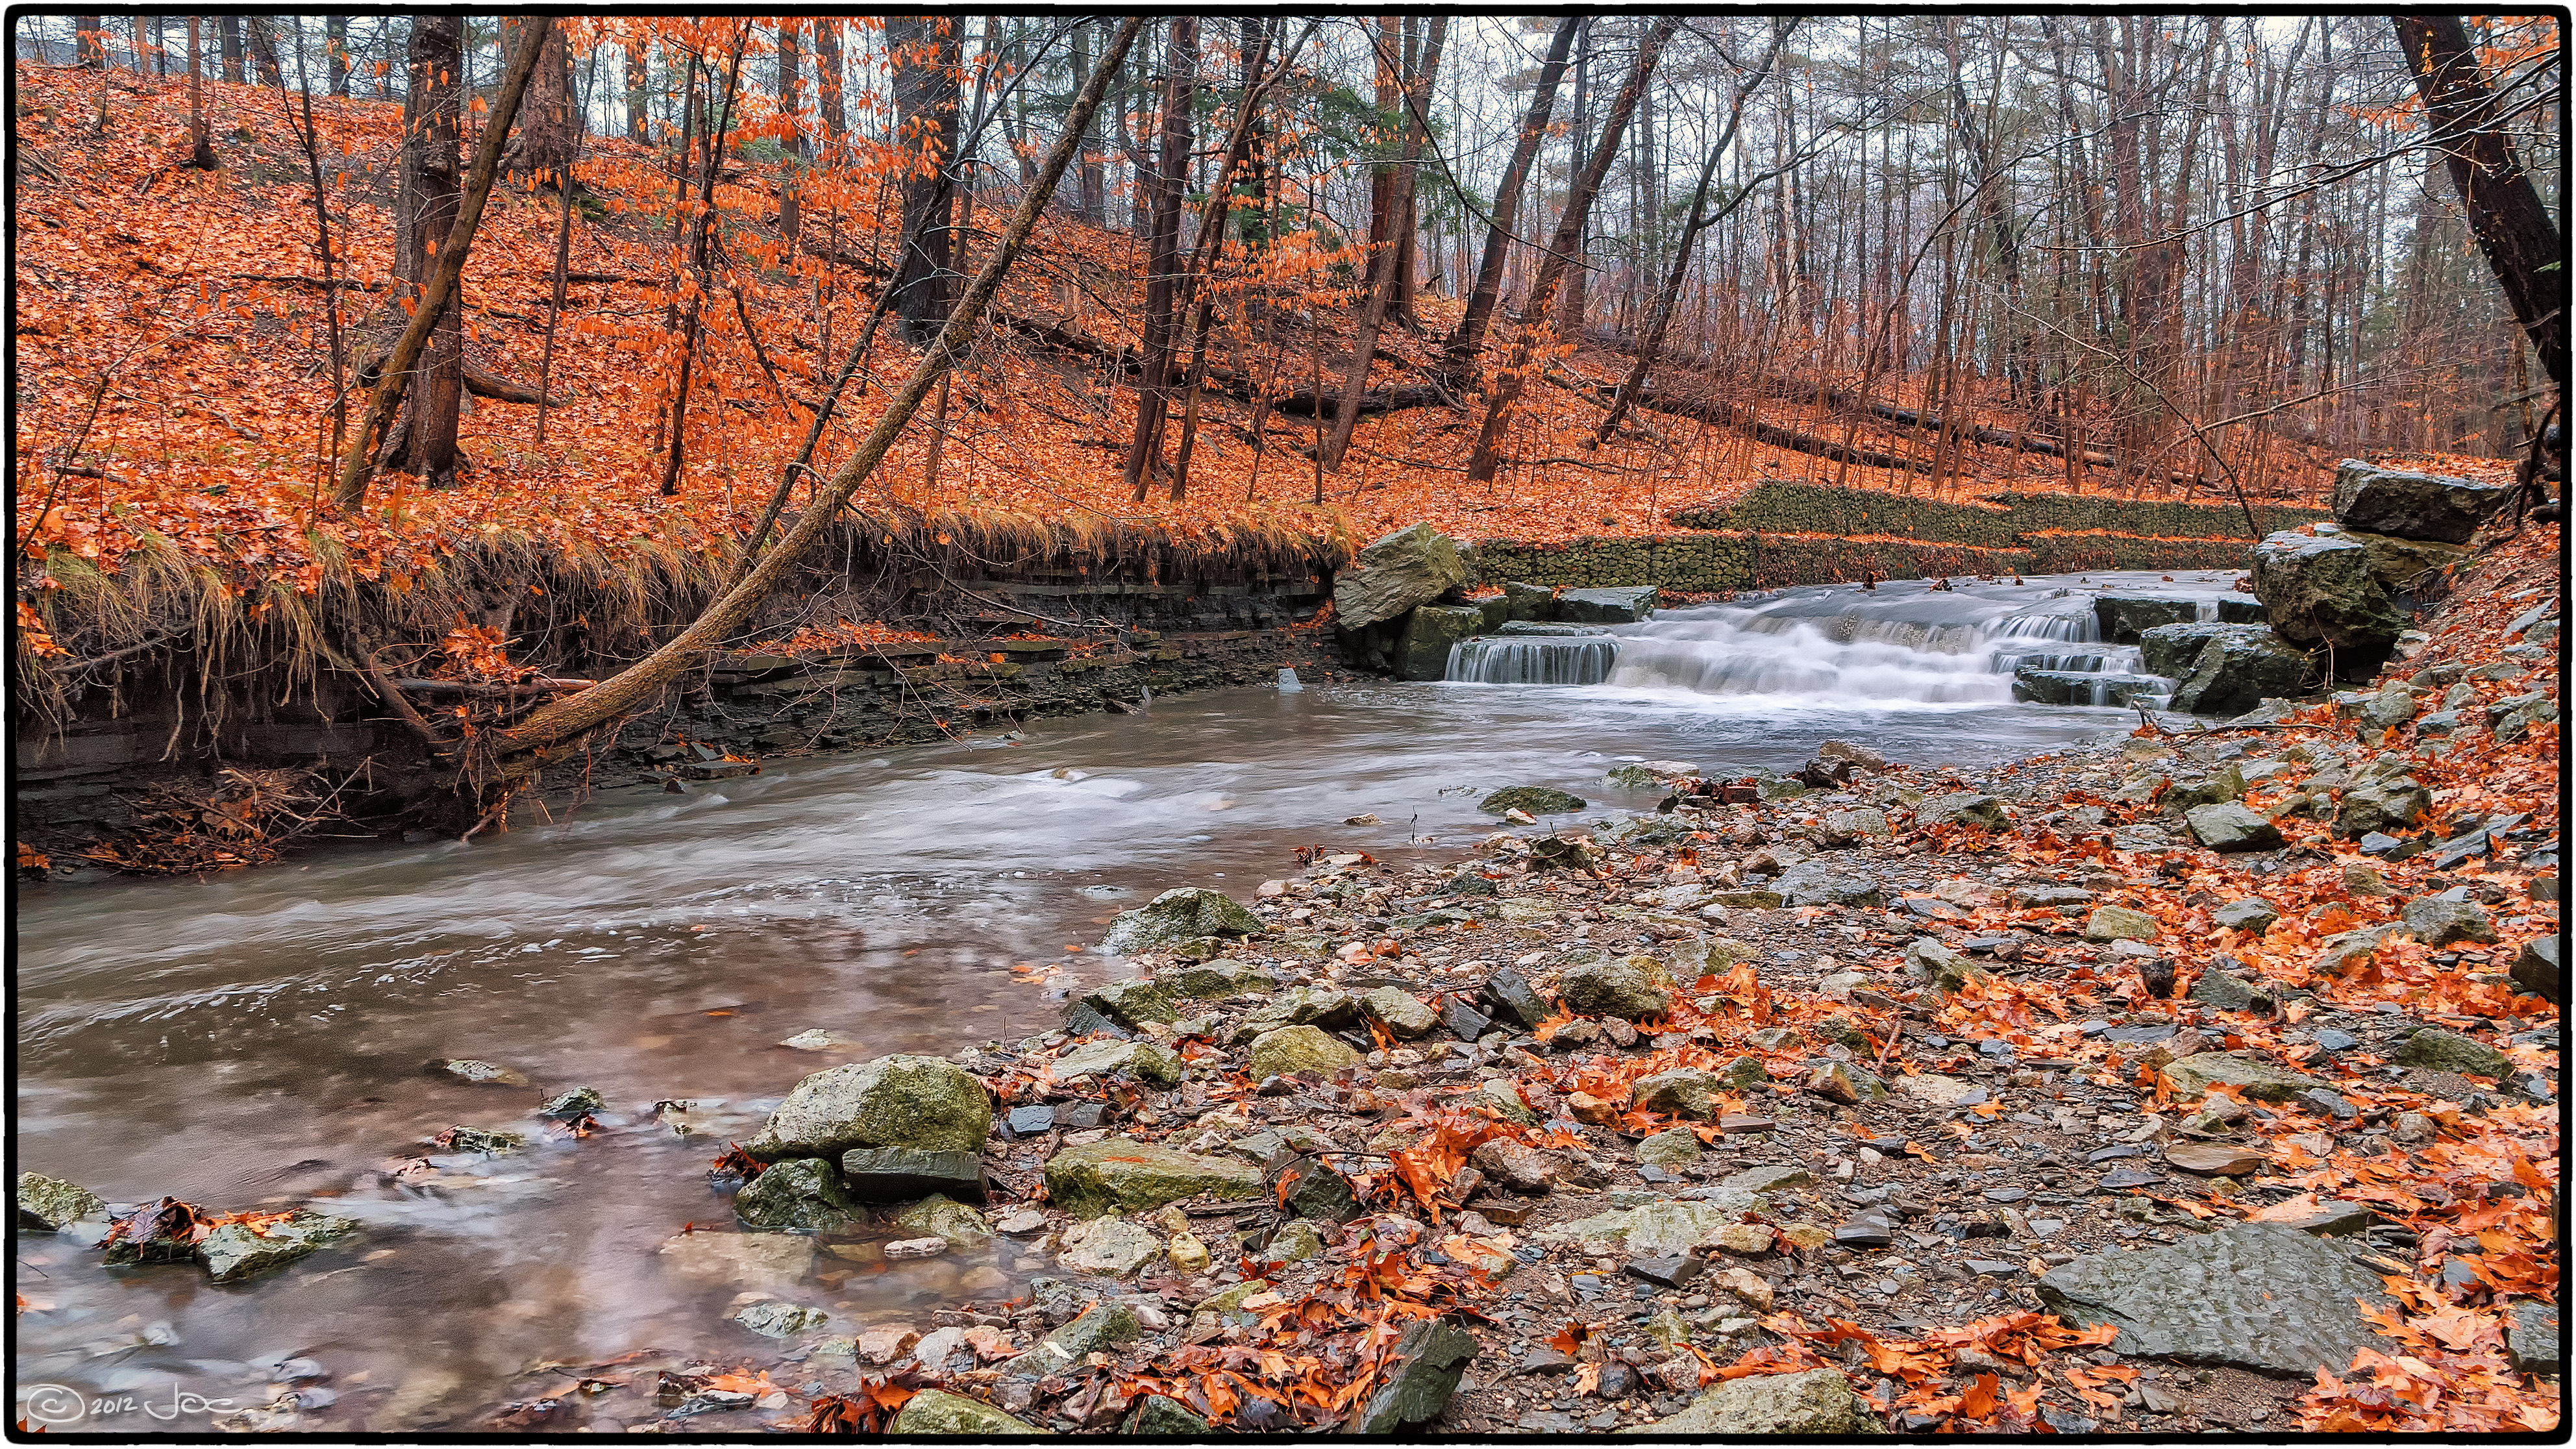
water, forest, waterfall, creek, wilderness, leaf, river, stream, autumn, rapid, season, body of water, mississauga, ontario, lumix, panasonic, dmc, lx7, panasoniclumixdmclx7, sawmill, woodland, watercourse, geographical feature, geological phenomenon